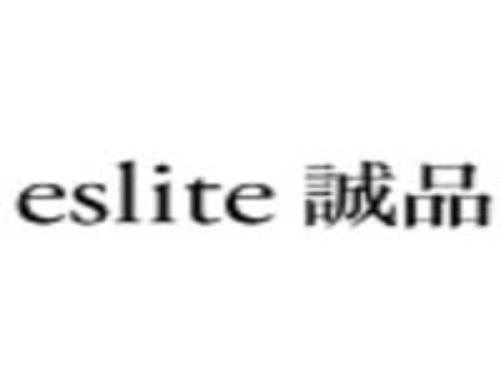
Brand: cenpin
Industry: Others